Answer in natural language. Considering the relative positions, is black wooden shelving unit (marked B) above or below Window (marked A)? Choose between the following options: below or above
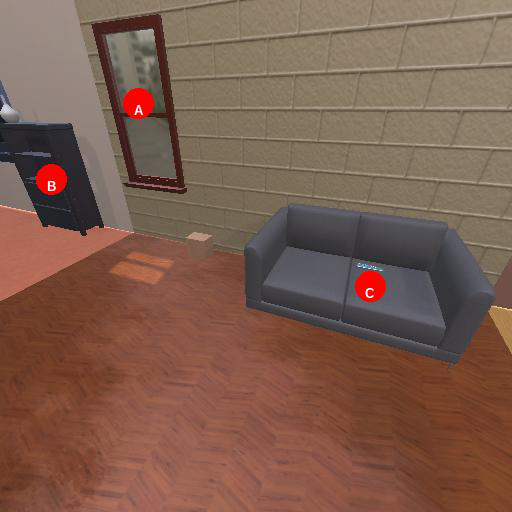
<answer>above</answer>